Dimitrios Karatasos

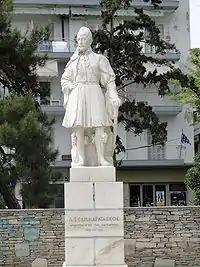

The first Greek-Serbian alliance was signed in 1867.